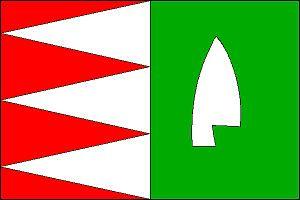
Velký Týnec est une commune du district et de la région d'Olomouc, en Tchéquie. Sa population s'élevait à 2 887 habitants en 2018.